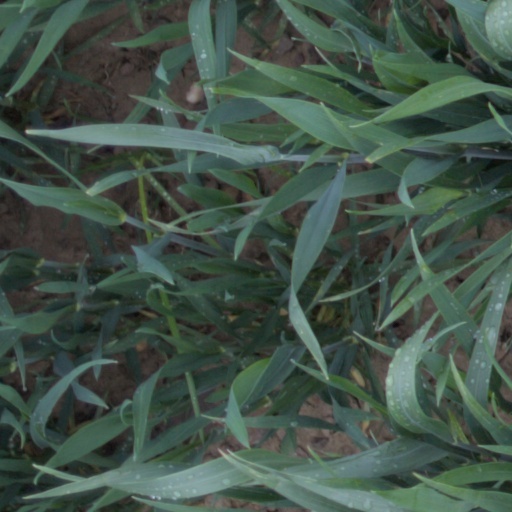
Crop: wheat